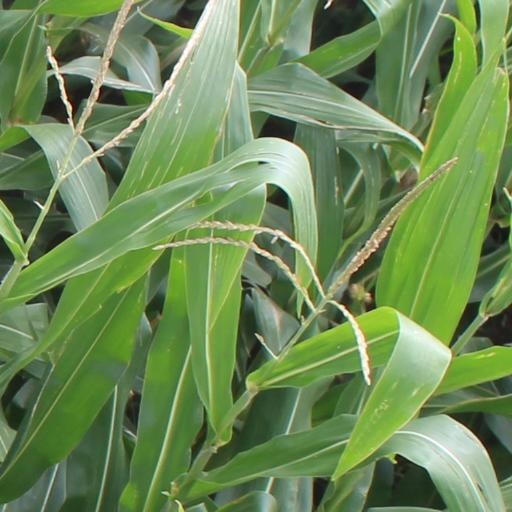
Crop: maize; corn